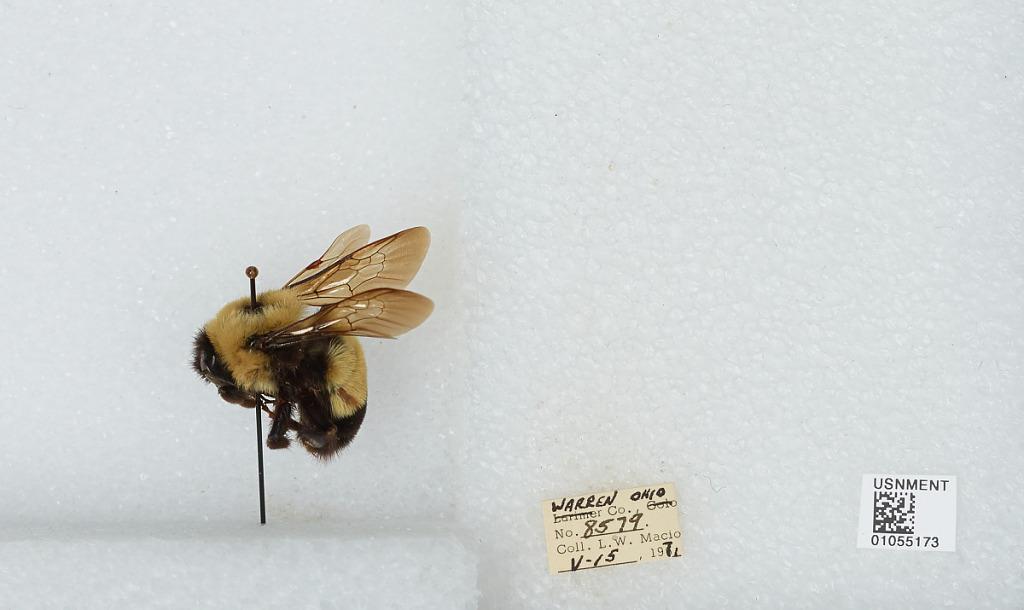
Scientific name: Bombus (Bombus) affinis Cresson
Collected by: L. Macior
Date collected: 1971-5-15
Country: United States
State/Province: Ohio
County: Warren
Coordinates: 39.4242, -84.1856